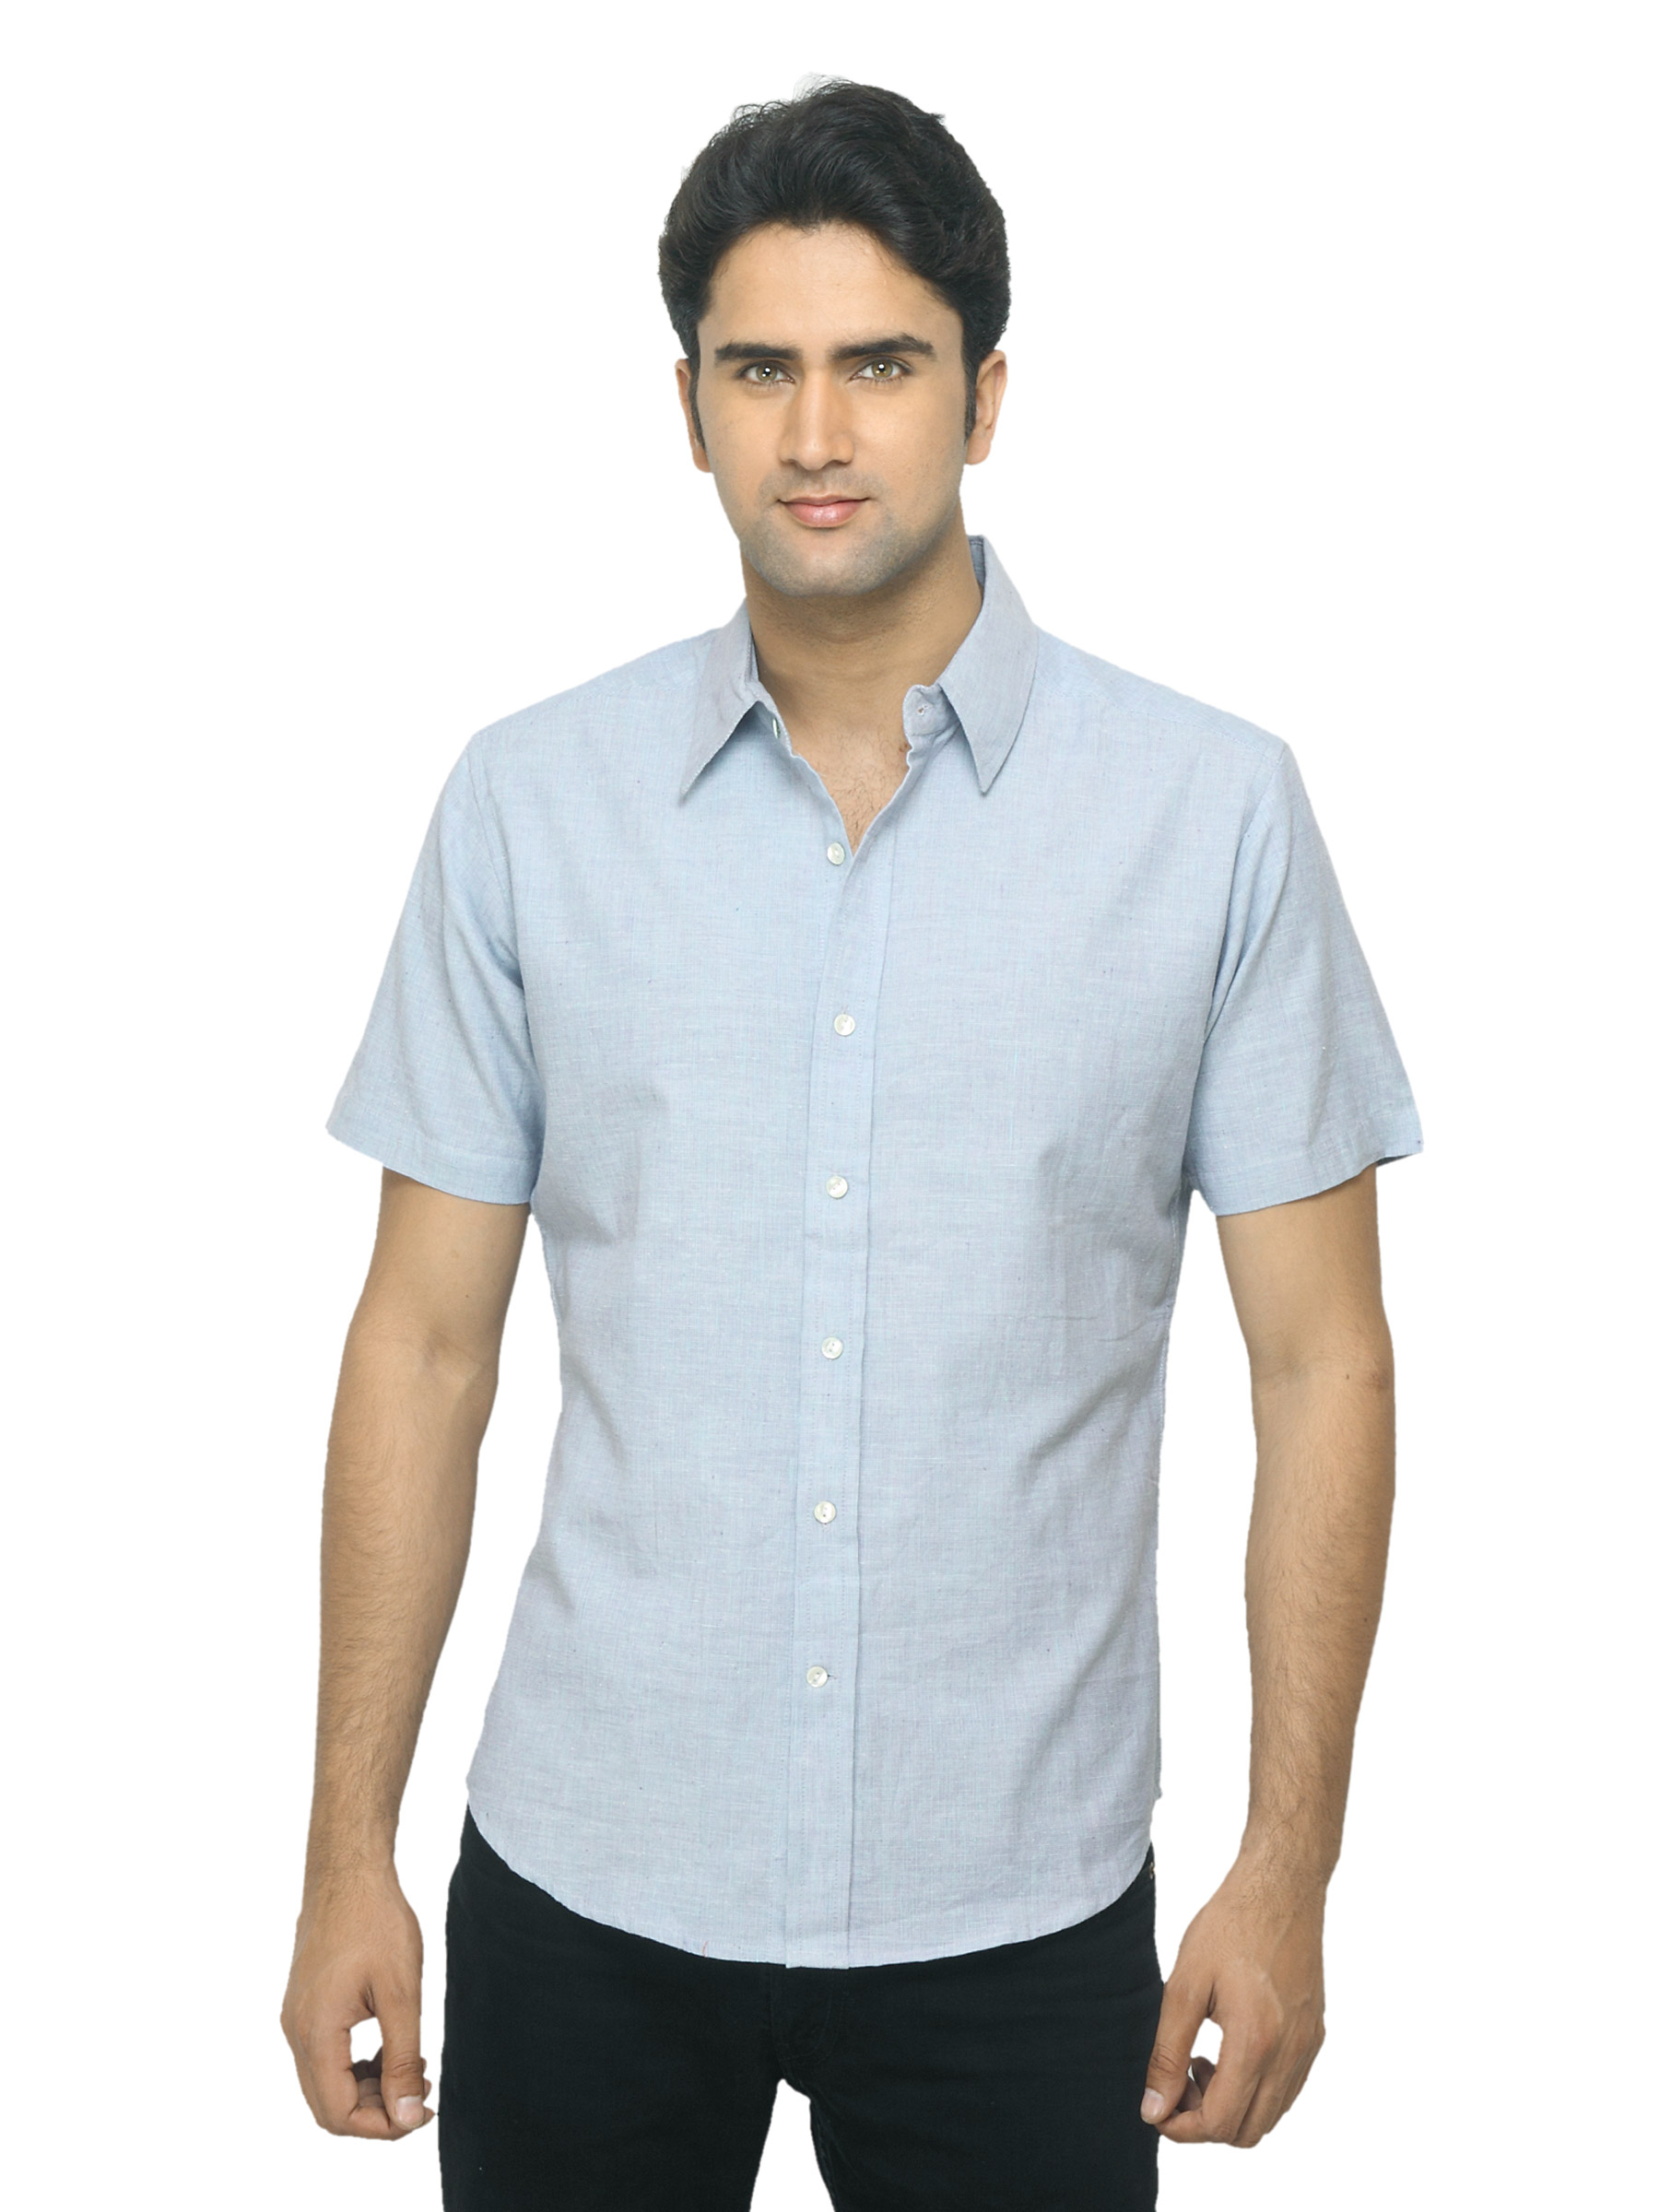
Fabindia Men Blue Shirt
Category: Apparel / Topwear / Shirts
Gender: Men
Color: Blue
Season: Summer 2012
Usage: Ethnic